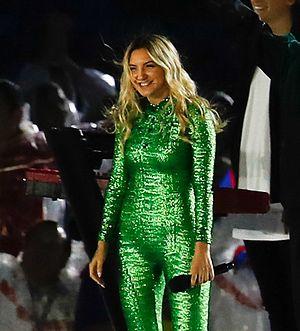
La discographie de Julia Michaels comprend l'ensemble de ses chansons interprétées et écrites.